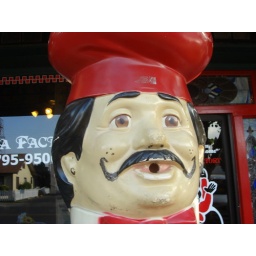
class field trip - urban design project. why does he have a hole in his mouth. dirty dirty.